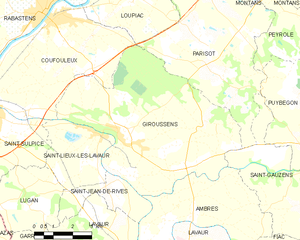
Carte des communes françaises Giroussens
Giroussens est une commune française dans le département du Tarn, en région Occitanie.